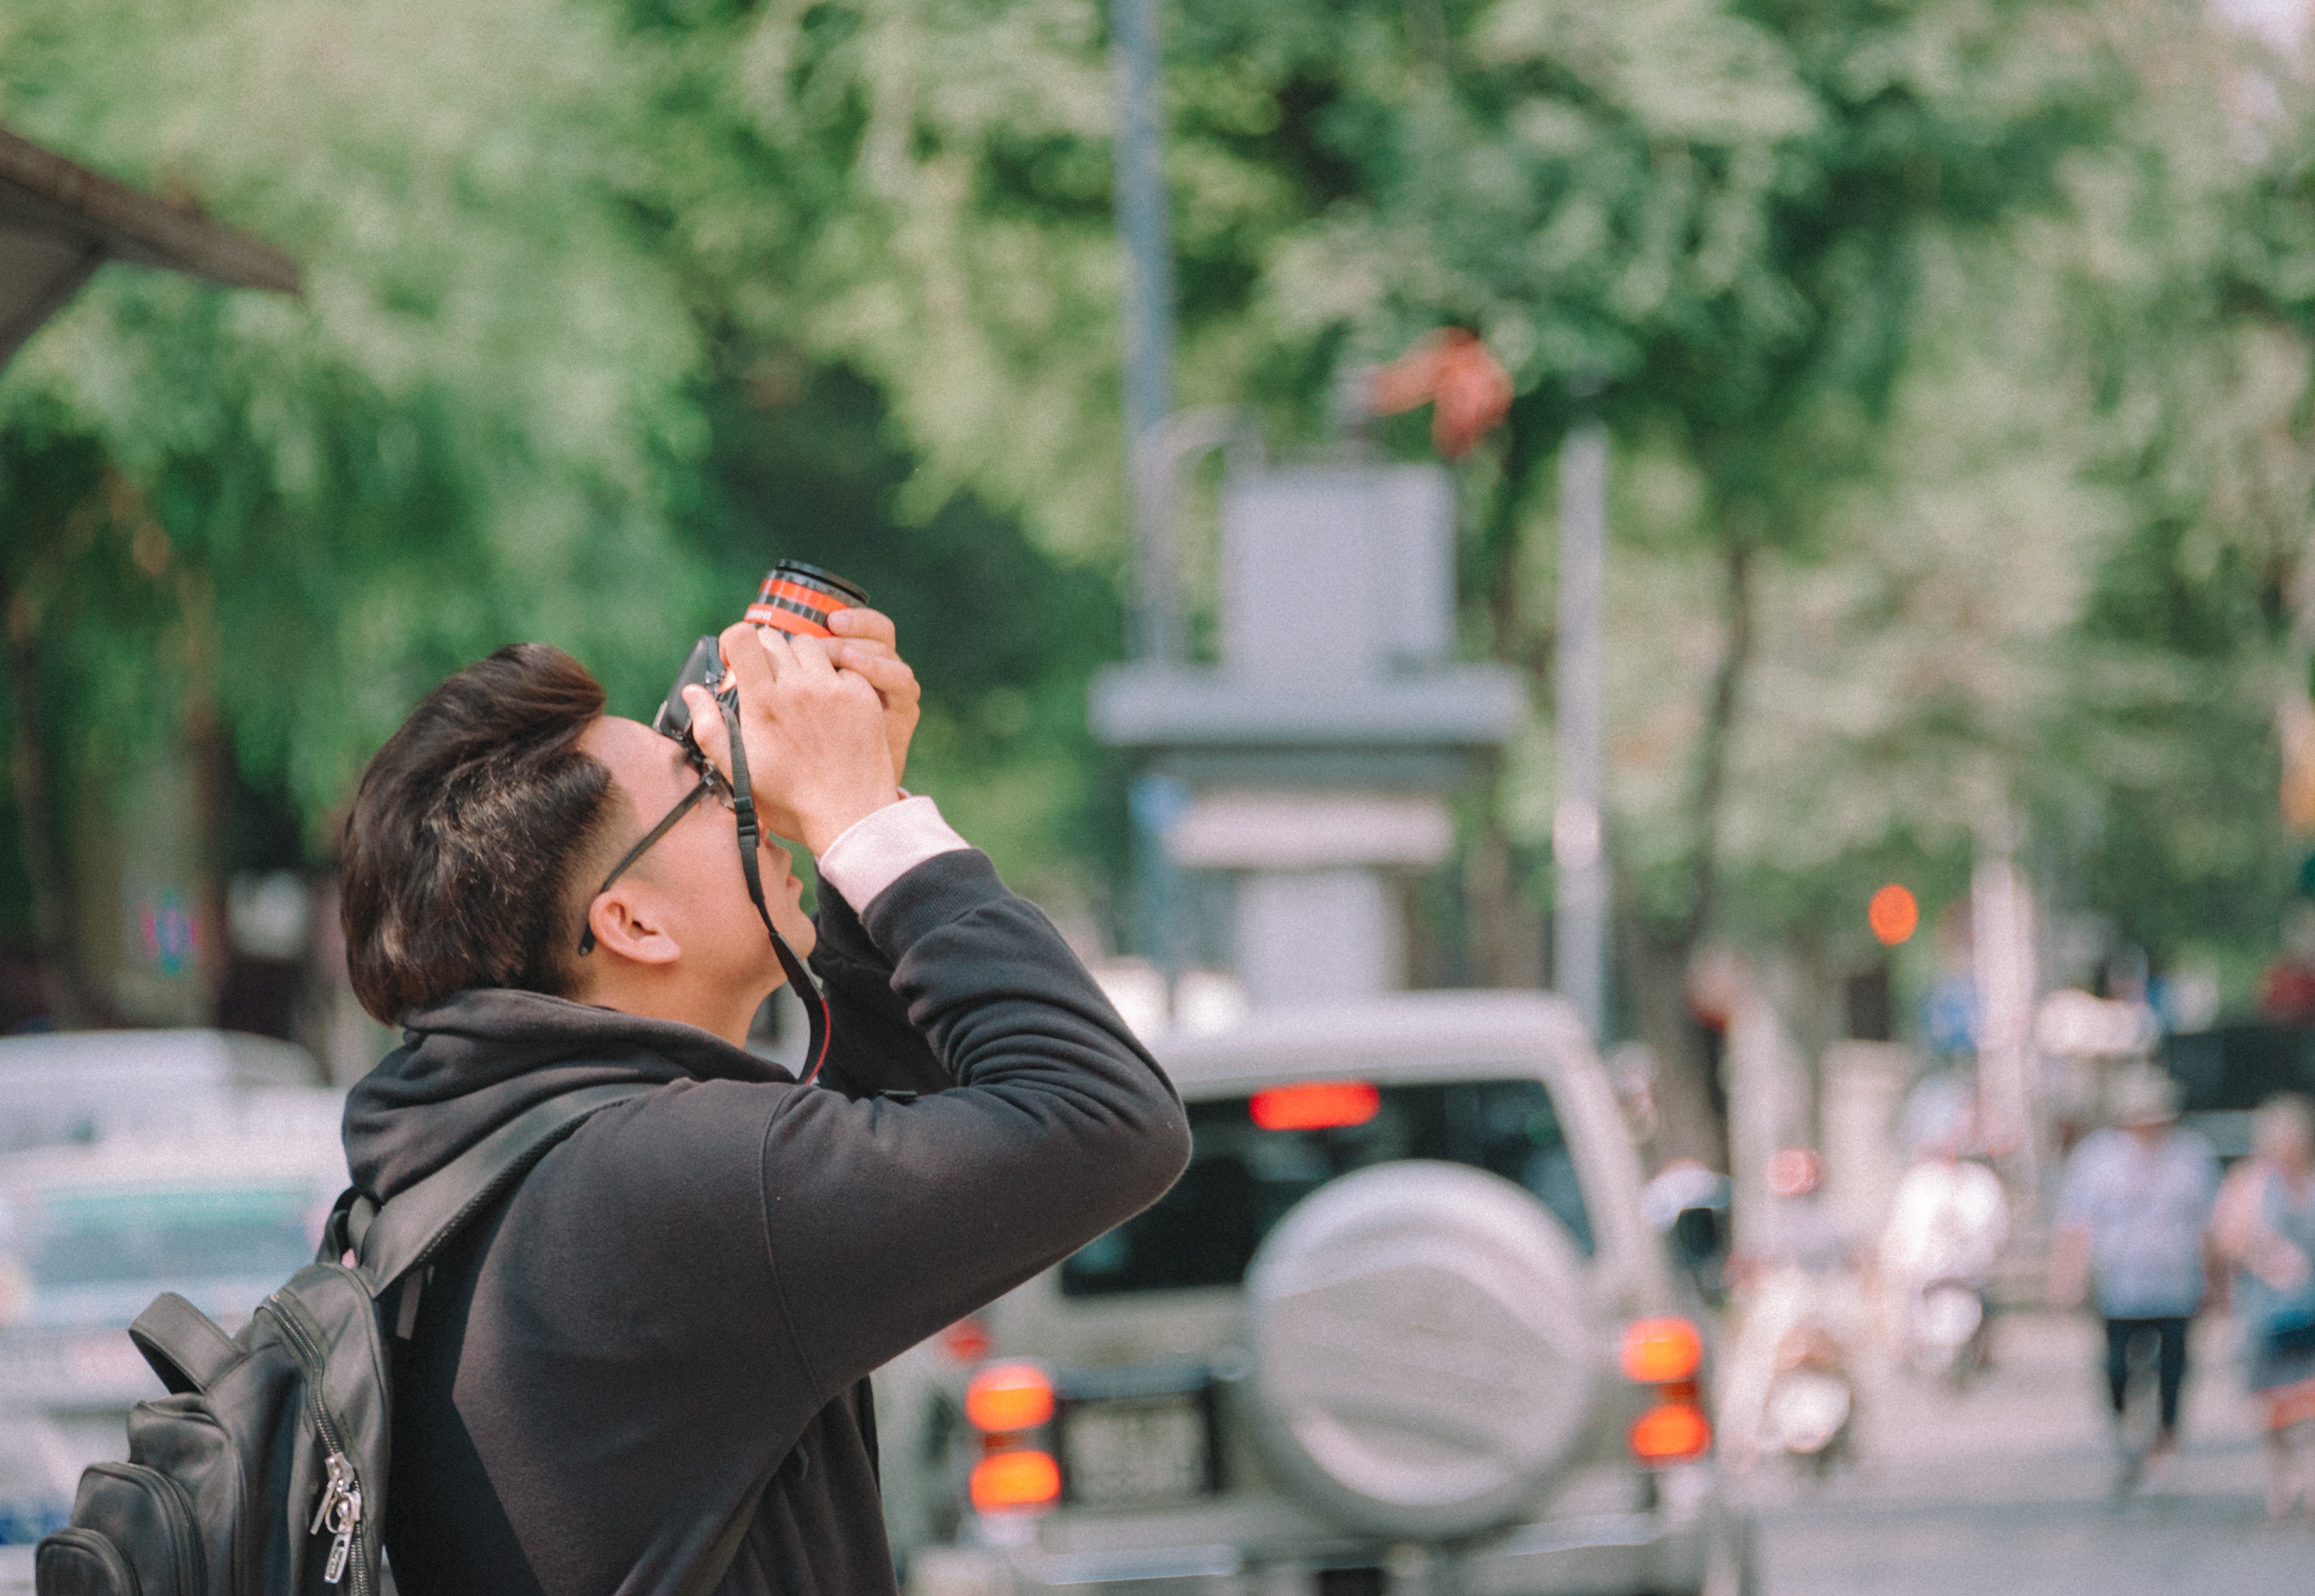
photograph, snapshot, interaction, street, photography, tree, vacation, pedestrian, road, hug, tourism, vehicle, city, love, automotive window part